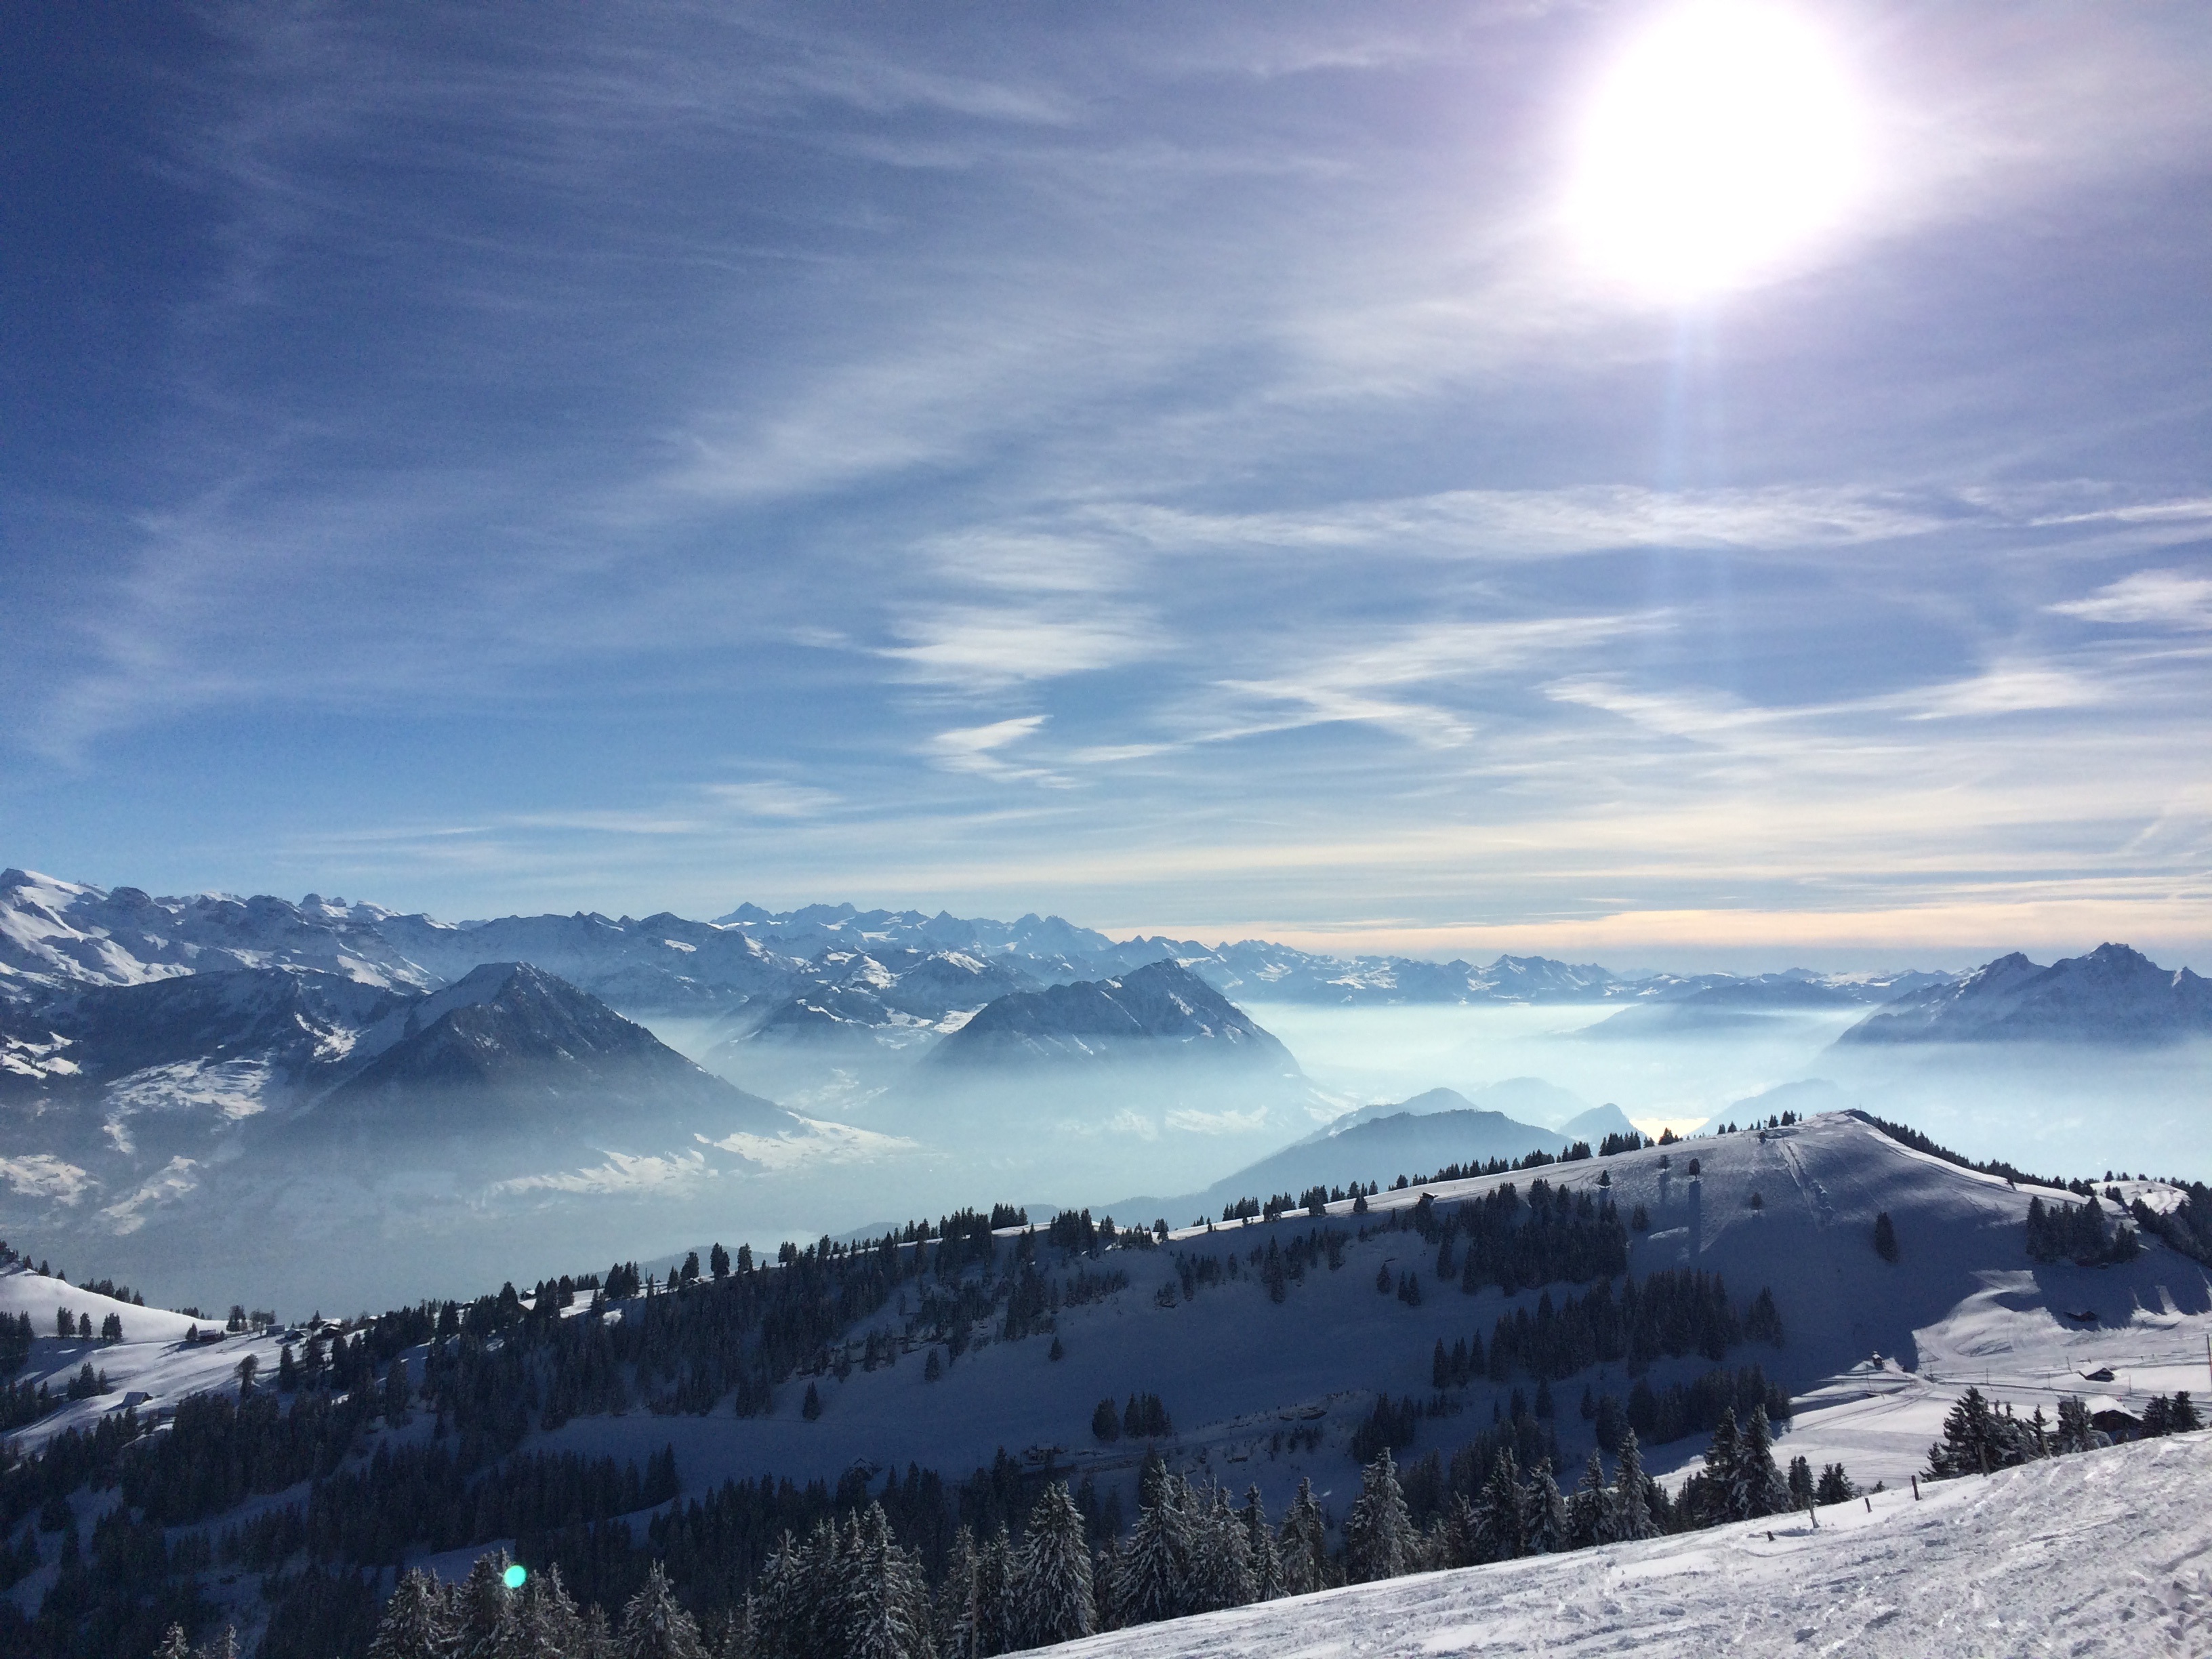
tree, mountain, snow, winter, cloud, sky, sun, sunlight, mountain range, panorama, weather, season, ridge, winter sport, alps, plateau, piste, landform, mountainous landforms